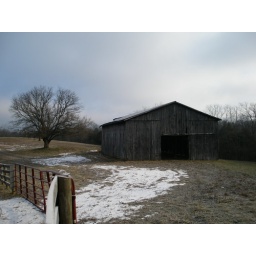
perfect tree &amp;amp; barn in English Kentucky